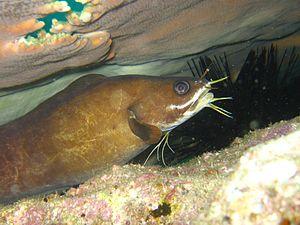
Les Donzelles, ou Ophidiidae, sont une famille de poissons abyssaux, de l'ordre des Ophidiiformes.
Les Ophidiiformes forment un ordre de poissons à nageoires rayonnées.